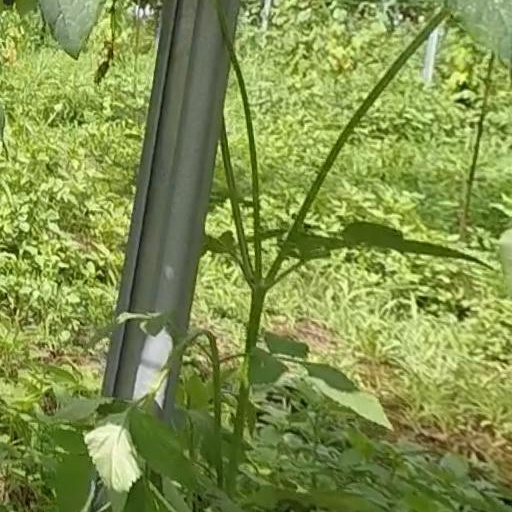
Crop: grape